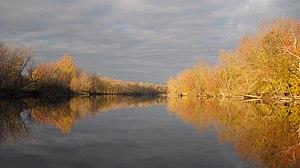
L'Oromocto est une rivière située au sud du Nouveau-Brunswick, au Canada.